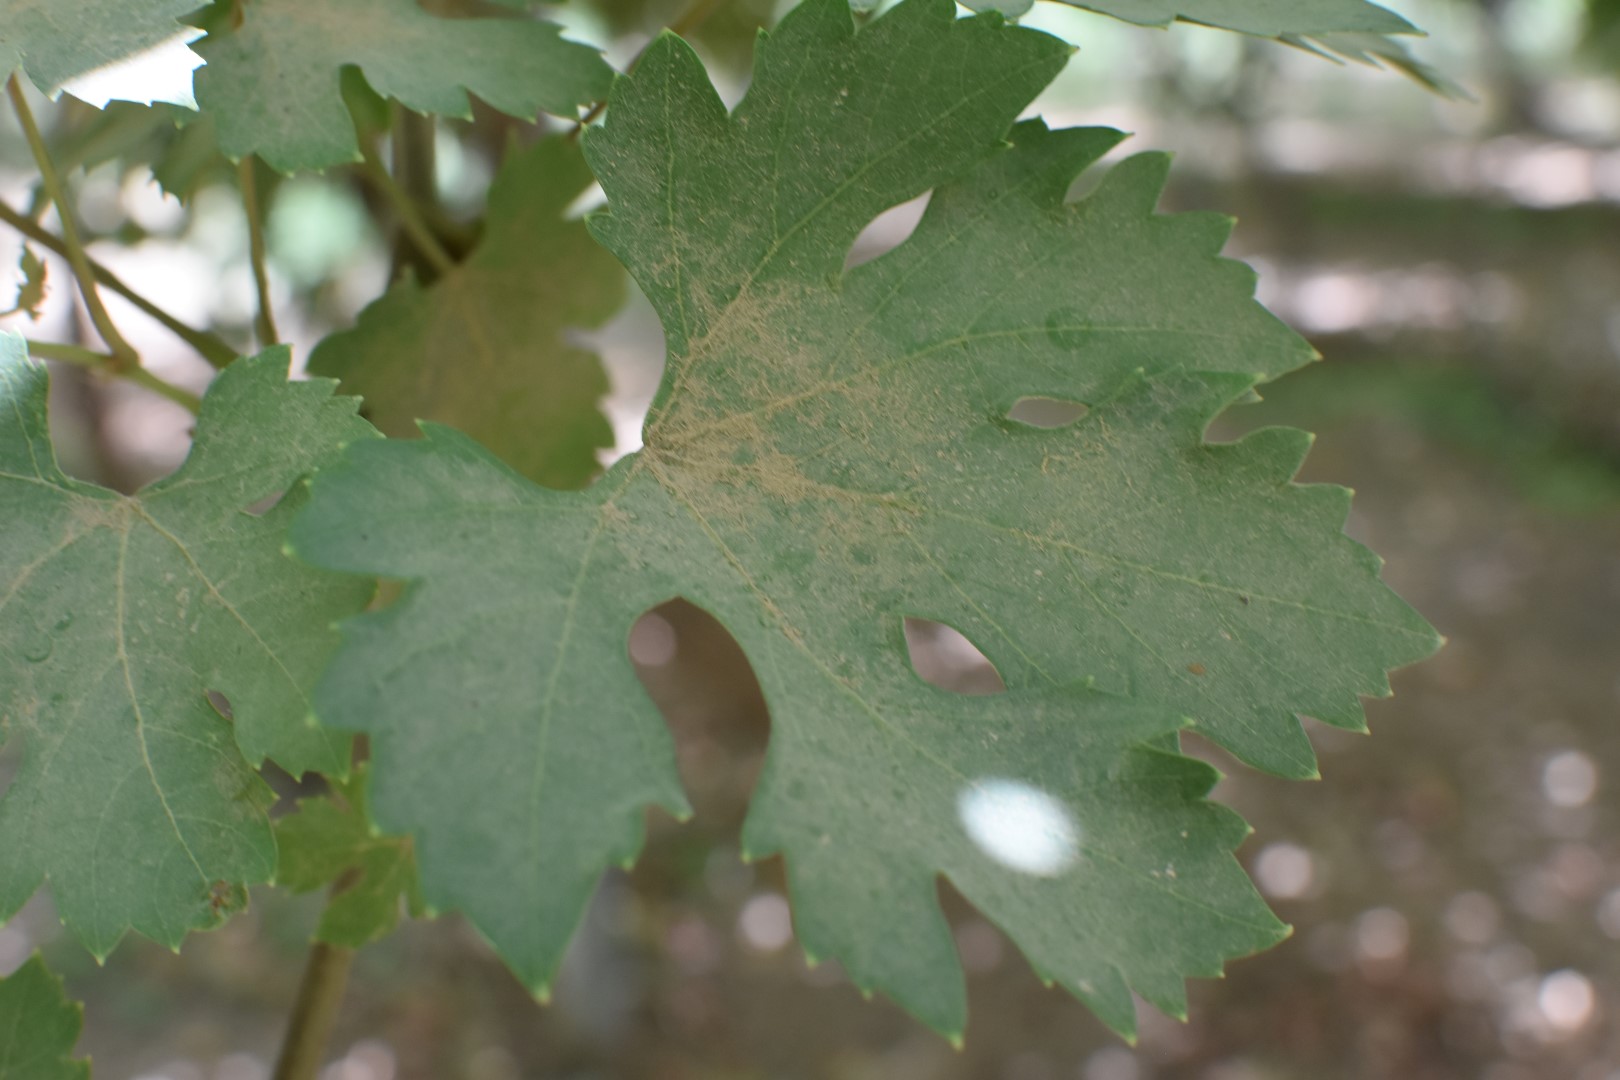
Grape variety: Riasi